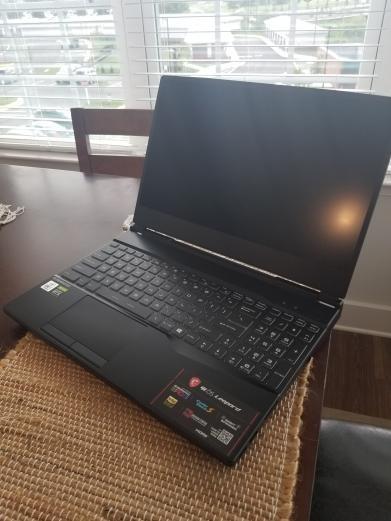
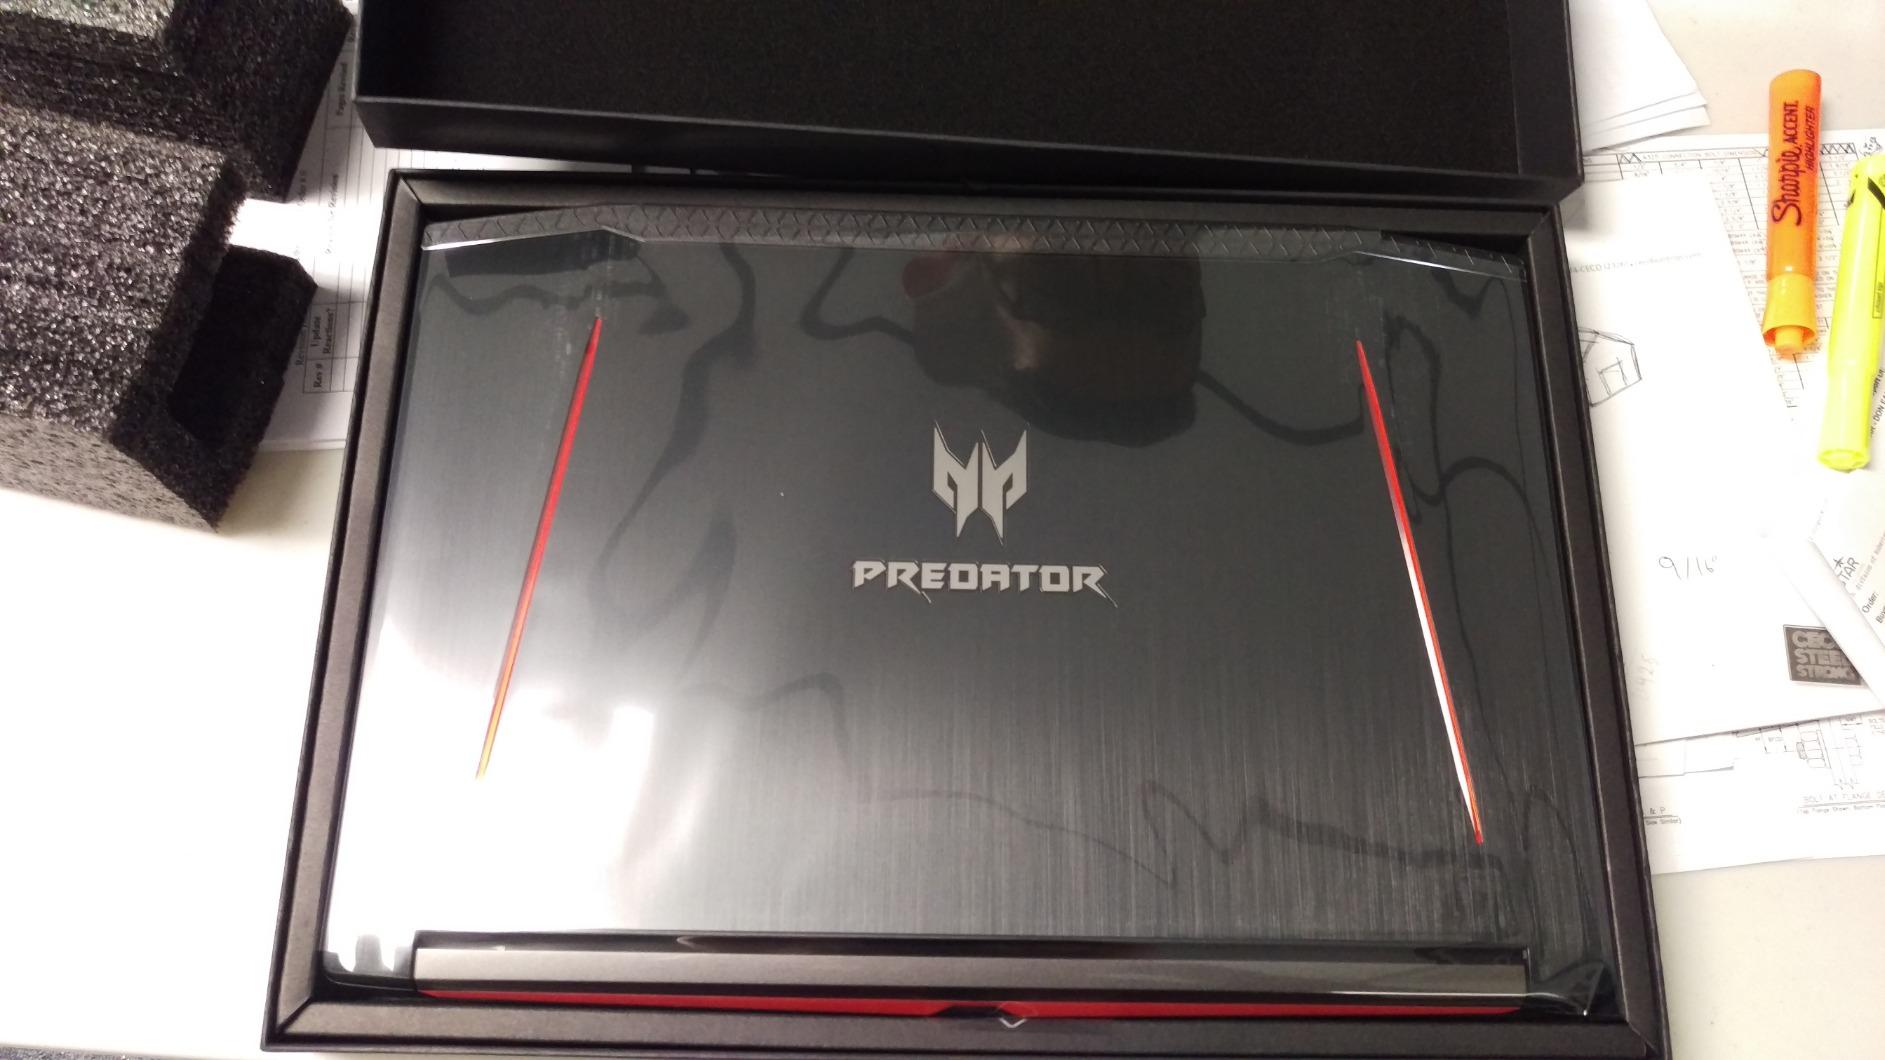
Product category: laptop
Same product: no